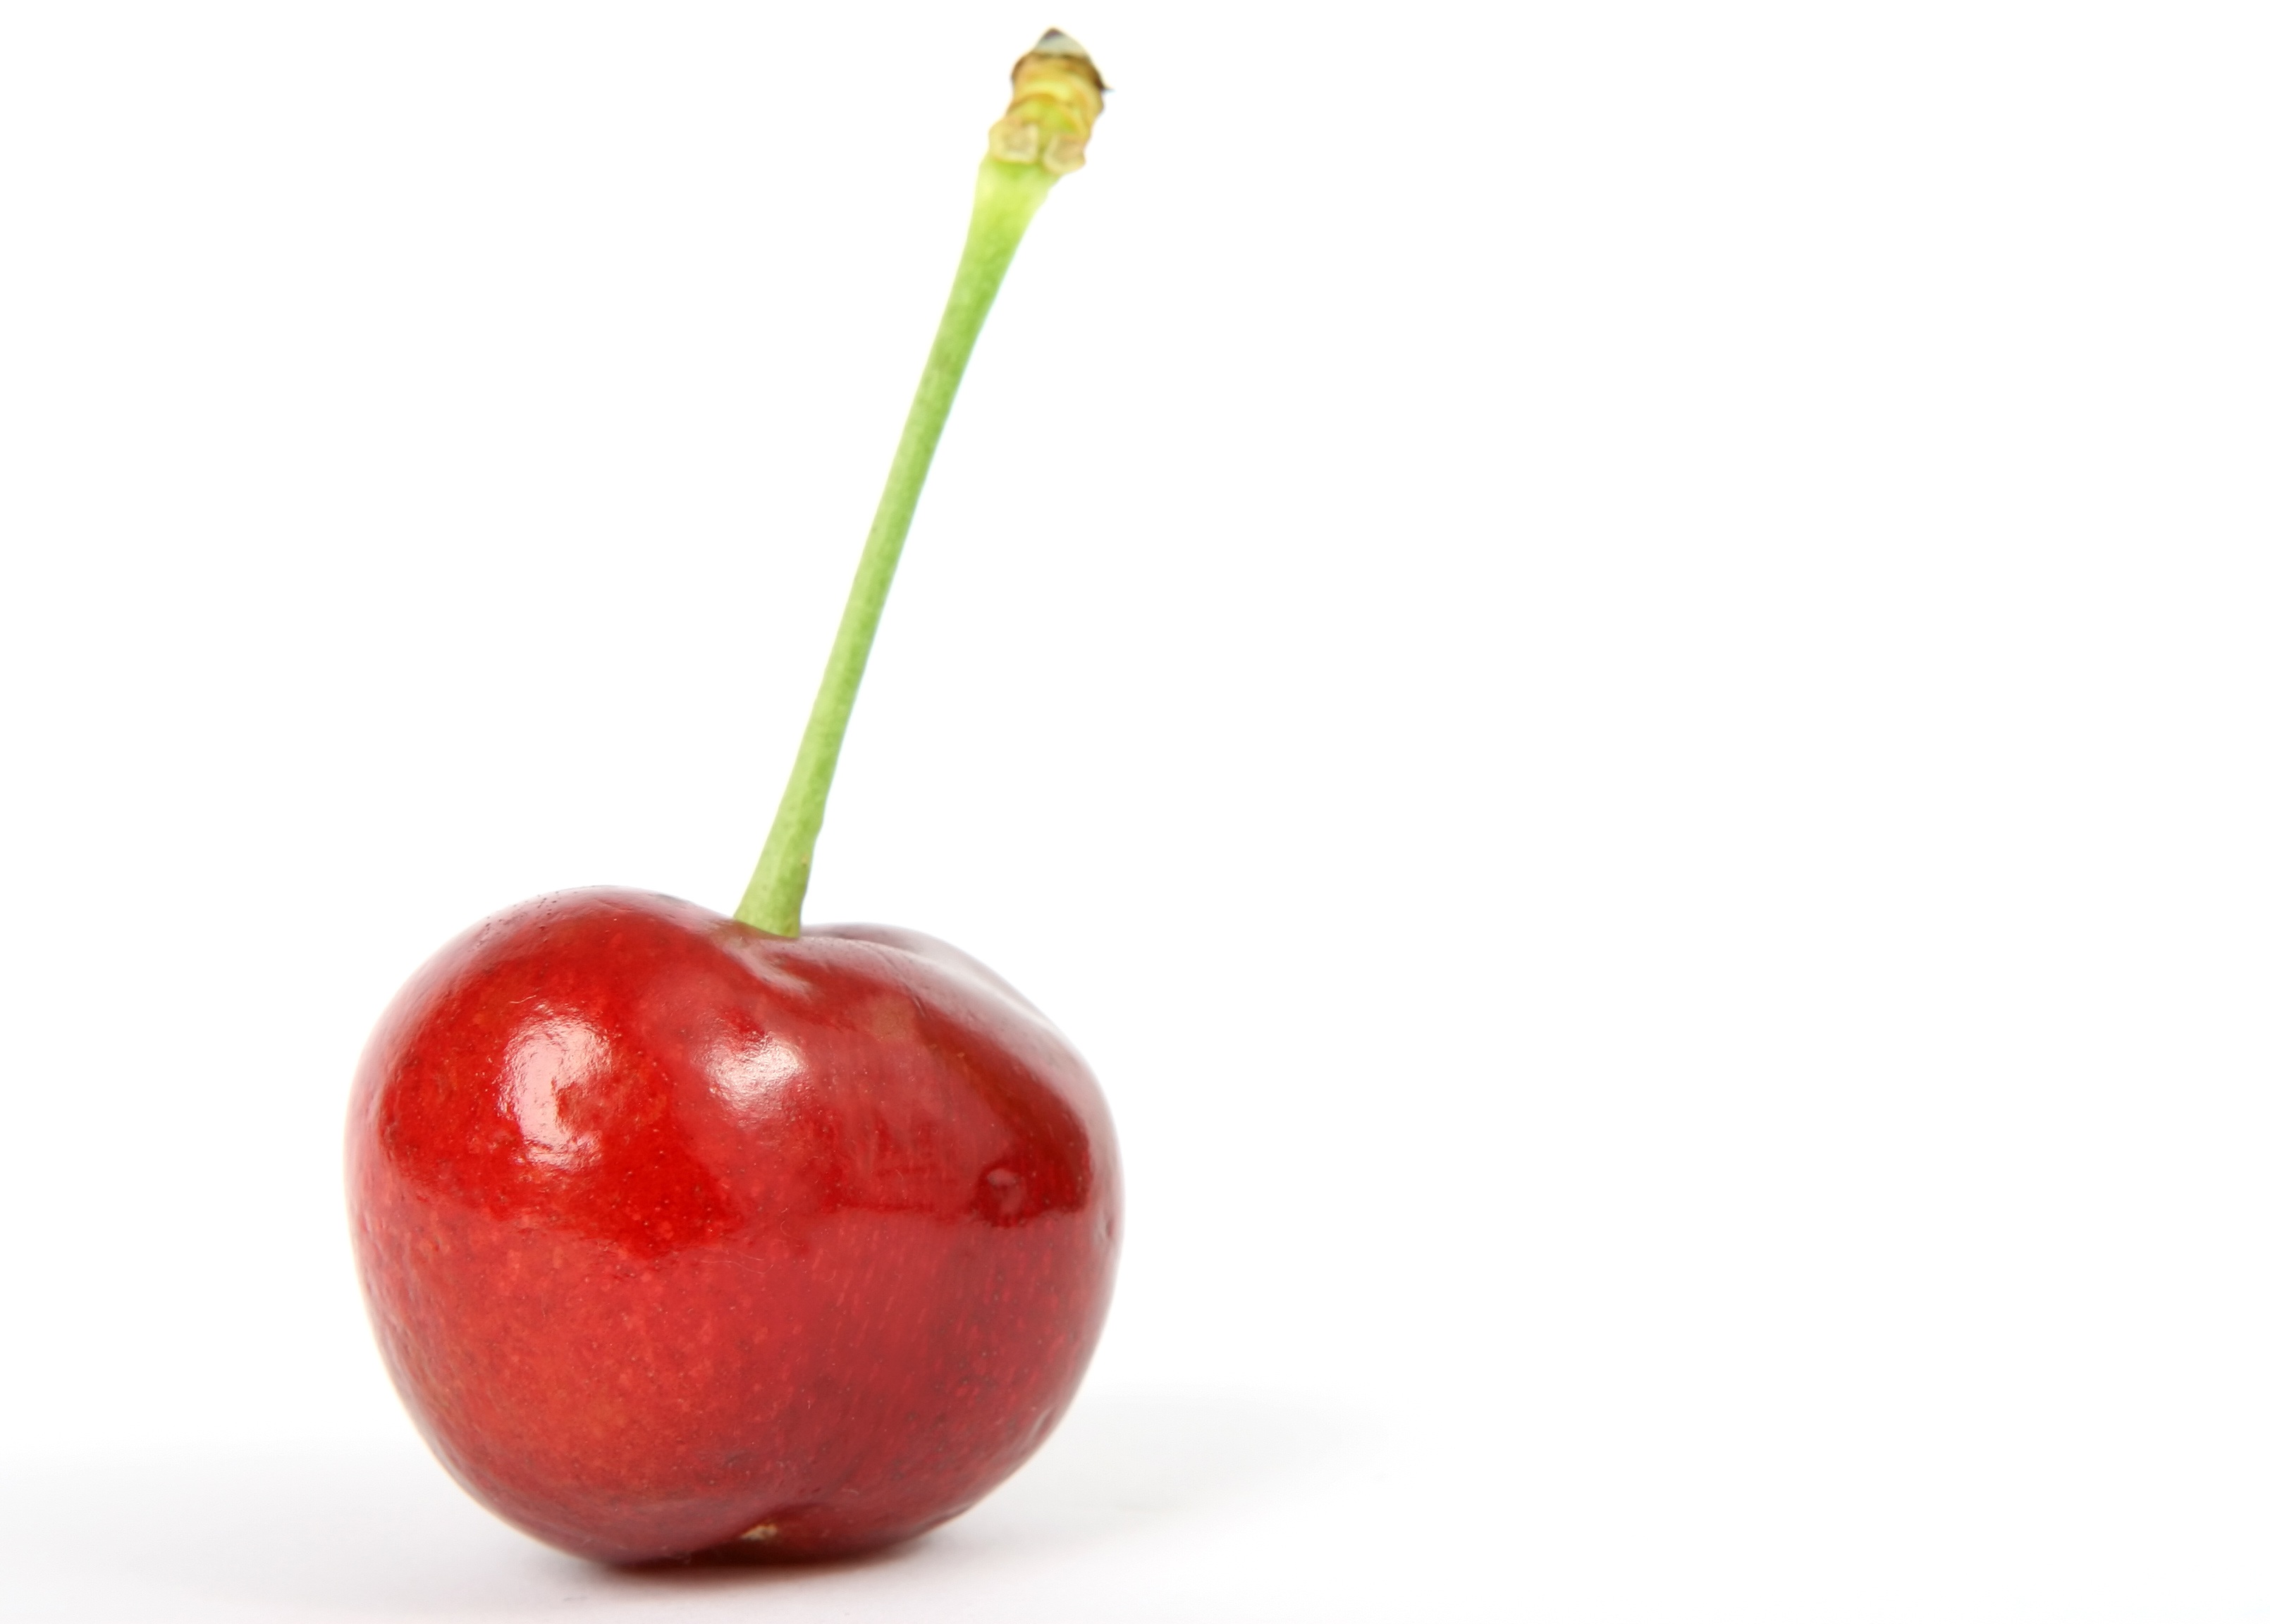
apple, plant, white, fruit, berry, restaurant, home, isolated, summer, food, salad, green, red, produce, color, macro, natural, space, fresh, colorful, closeup, breakfast, healthy, snack, dessert, lunch, delicious, health, life, stalk, grocery, vitamin, colour, nutrition, vegetarian, passion, good, exotic, liqueur, diet, starter, gorgeous, cherry, organic, ingredients, copy, flavor, flowering plant, rose family, land plant, wholesome